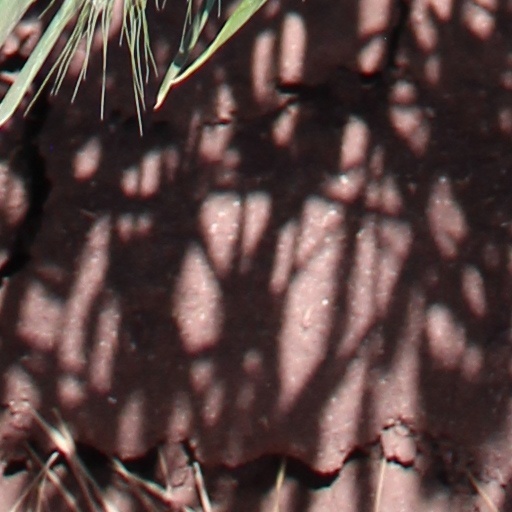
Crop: wheat